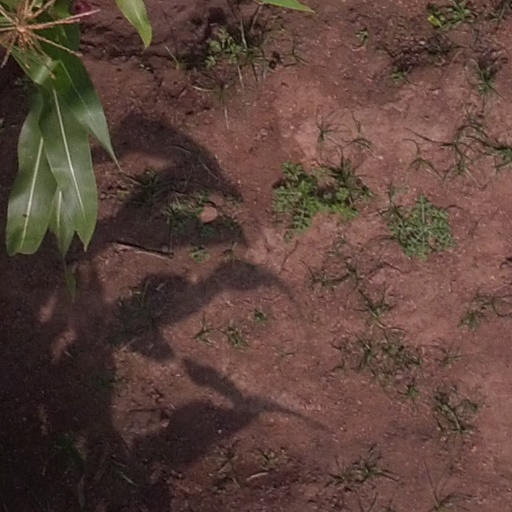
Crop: maize; corn